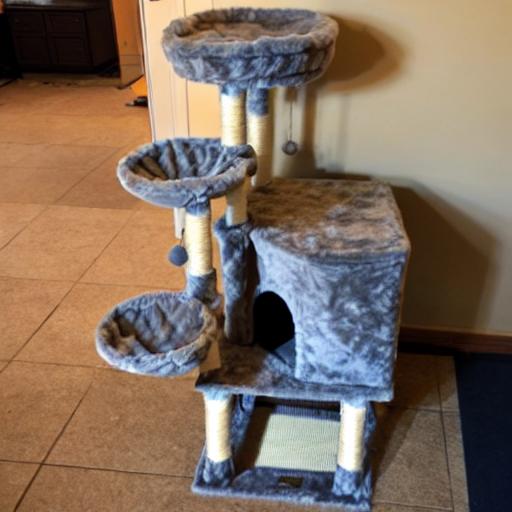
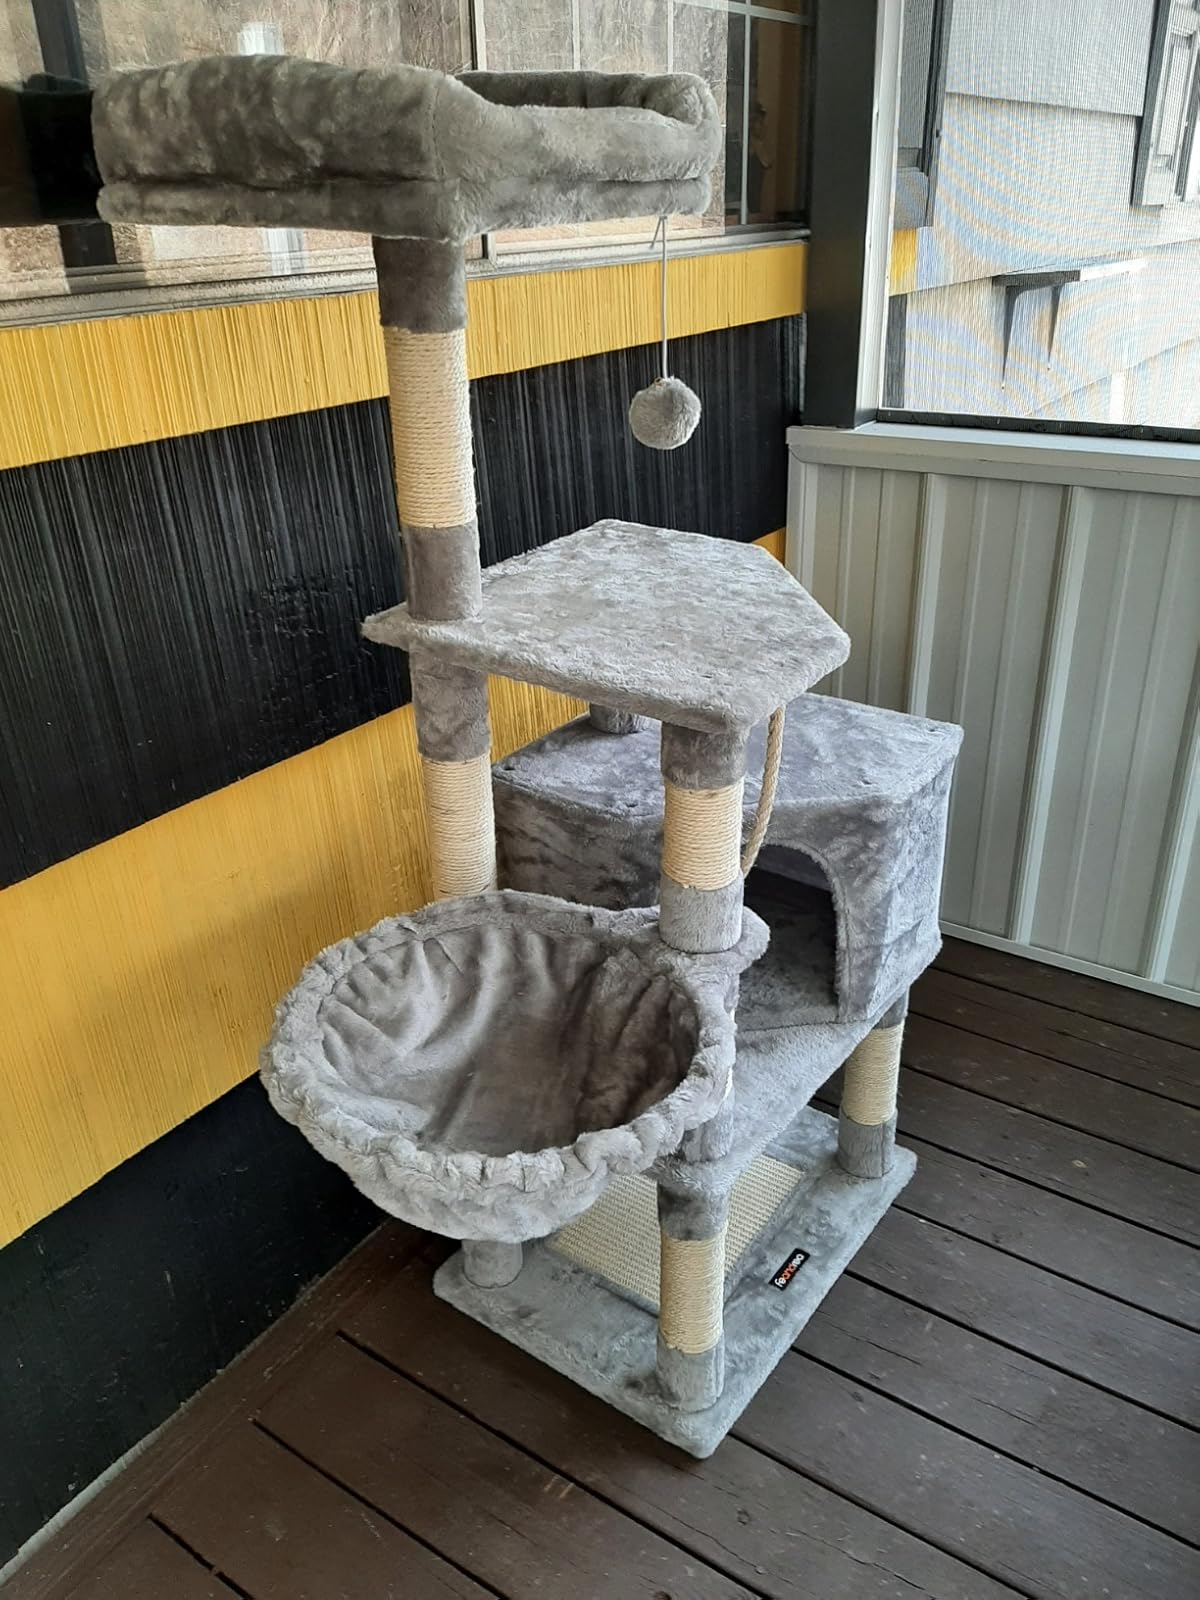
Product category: items_cat tree
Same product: no